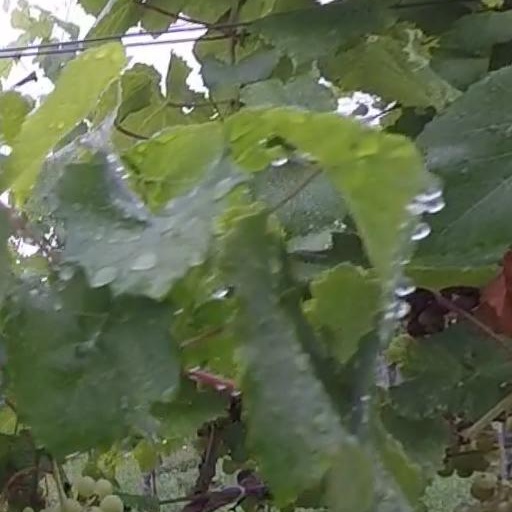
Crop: grape